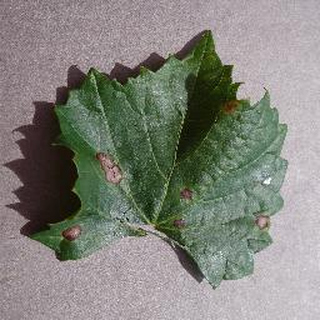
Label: grape_black_rot